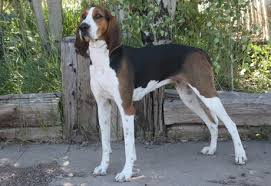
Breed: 216-n000063-Walker_hound